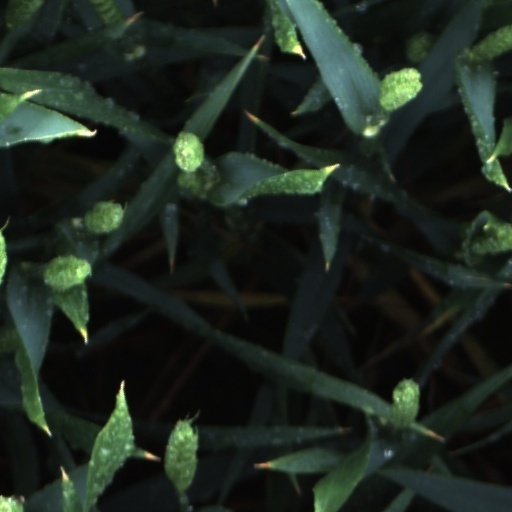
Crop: wheat